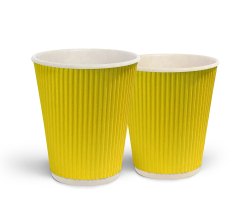
Label: paper